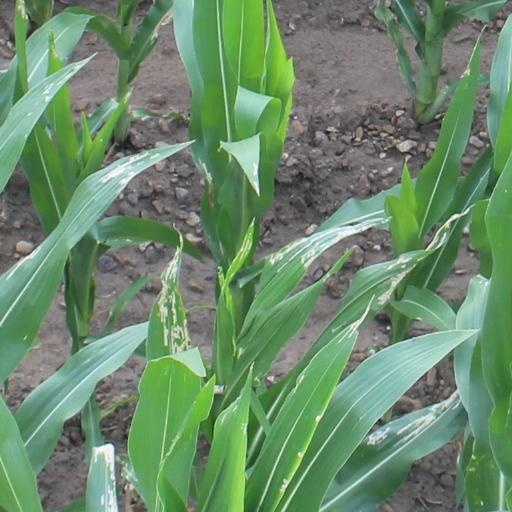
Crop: maize; corn